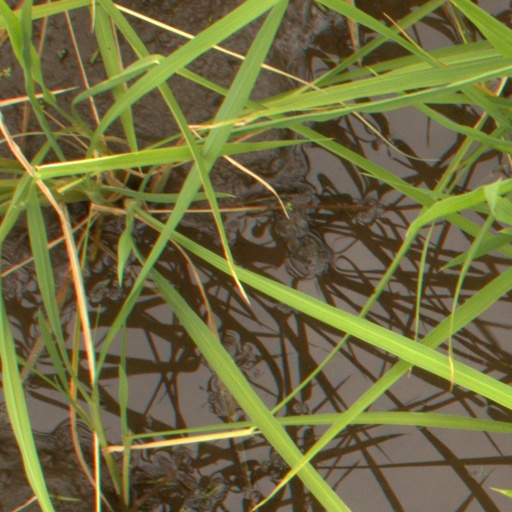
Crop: rice